St. Joseph Kerk, Haarlem

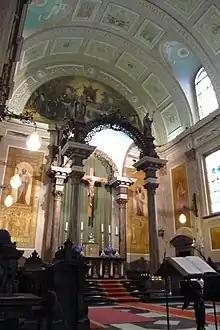
Interior with altar.

The Catholic church was built between 1841 and 1843 and was designed by H.H. Dansdorp in a neoclassical style. The organ was built in 1906 by P.J. Adema to replace an organ made in 1855 by H. Lindsen.